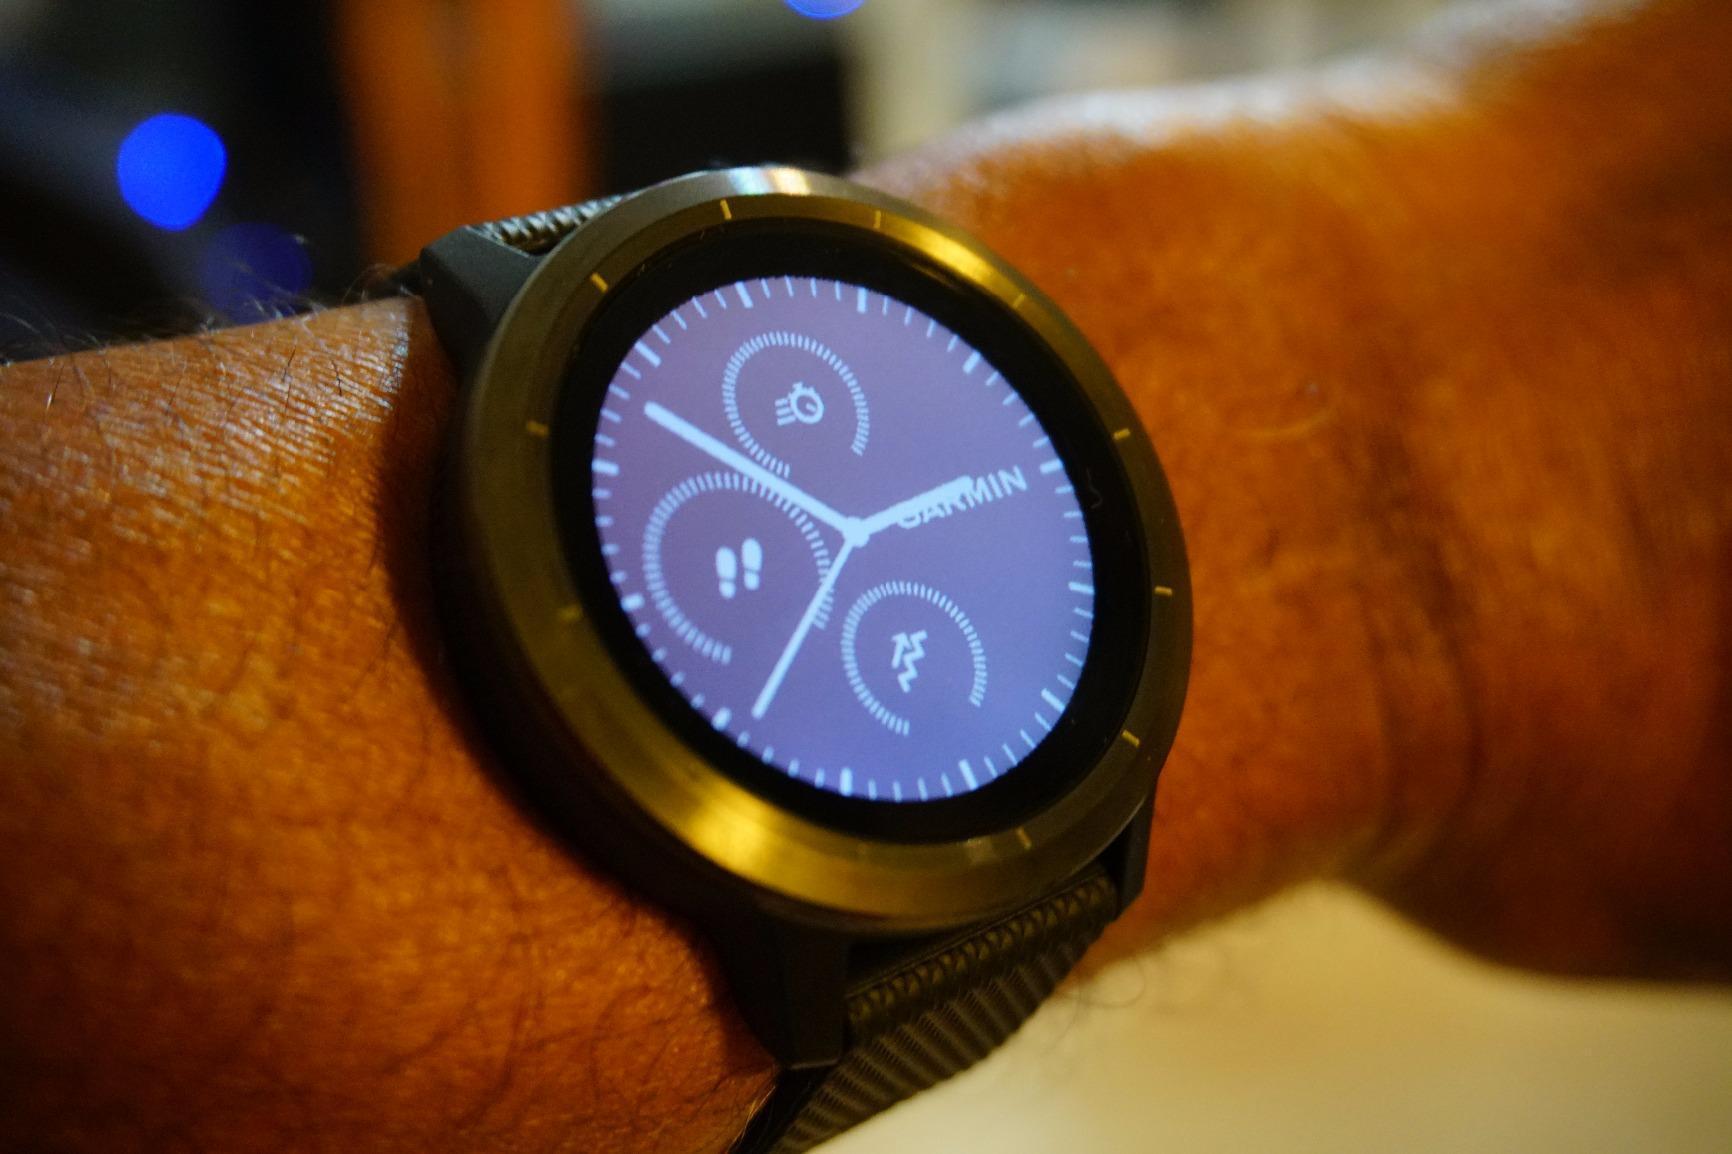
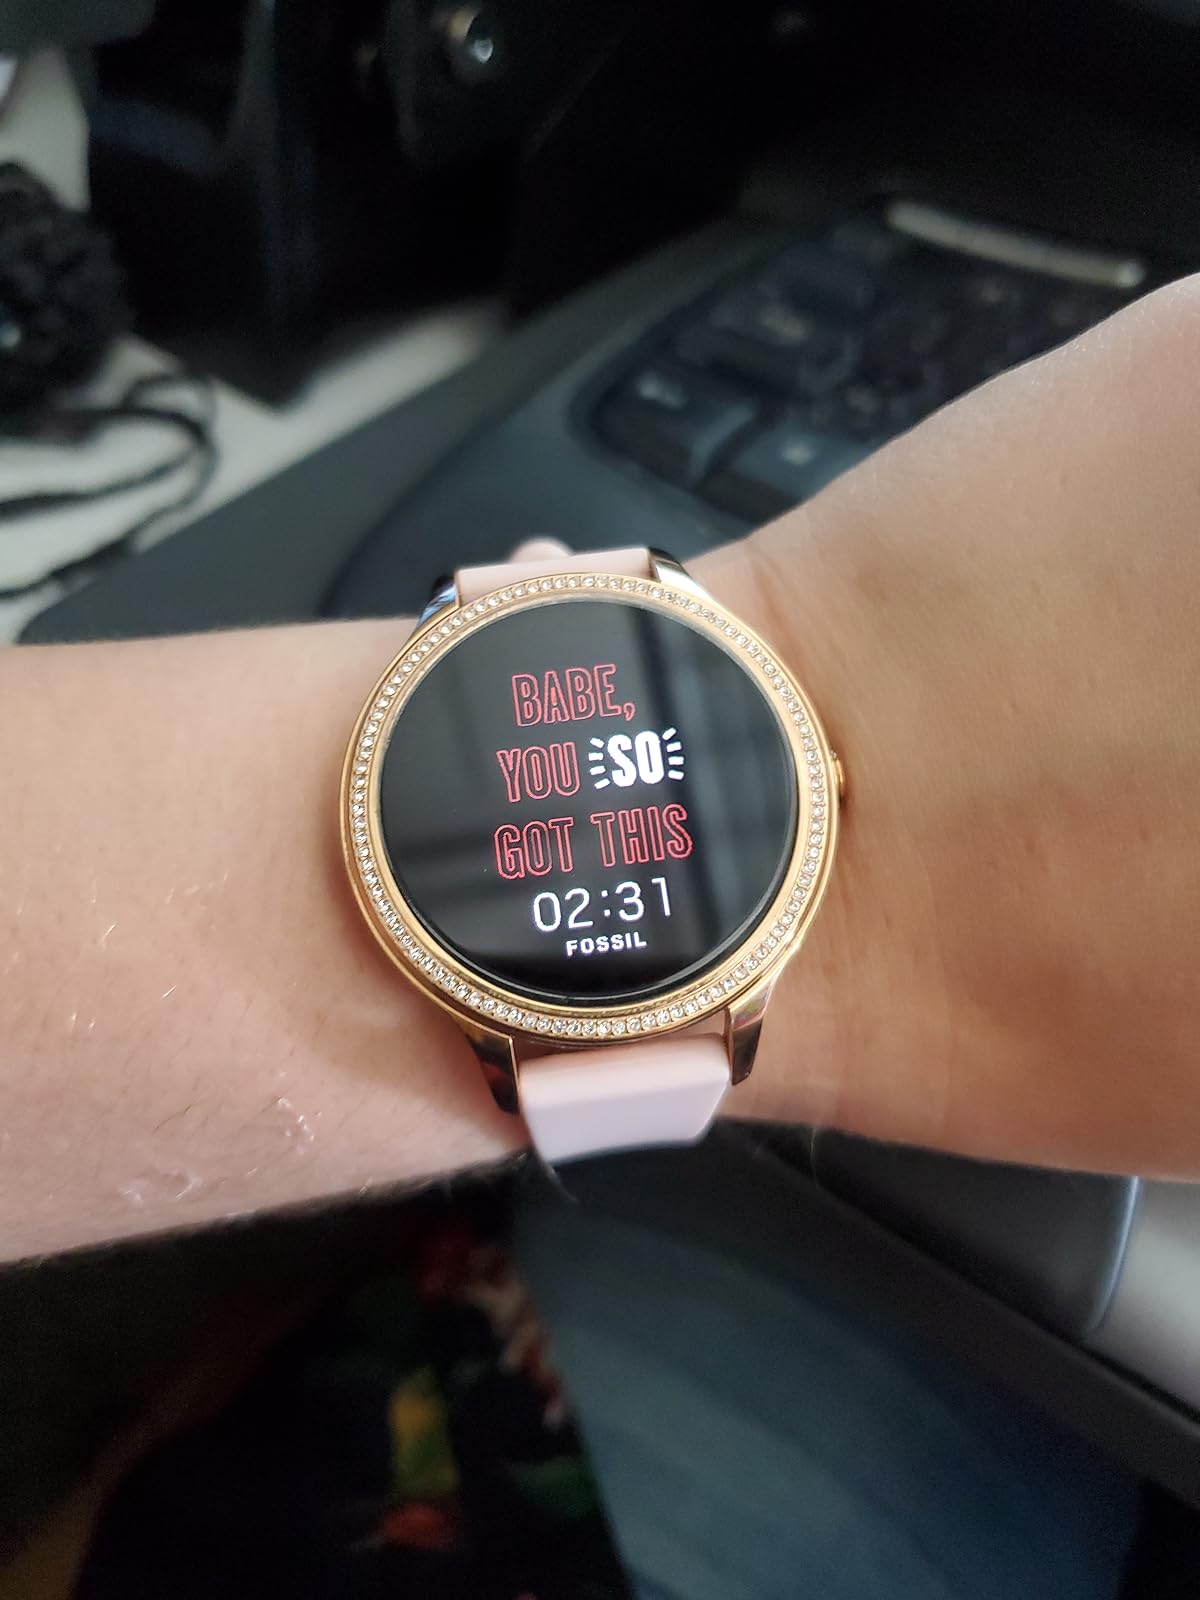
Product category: smartwatch
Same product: no